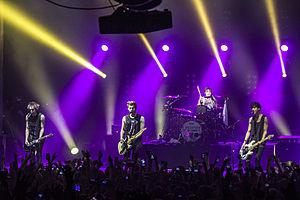
5 Seconds of Summer est un groupe de pop rock australien, originaire de Sydney. Formé en 2011, le groupe se compose de Luke Hemmings, Michael Clifford, Calum Hood, Ashton Irwin.